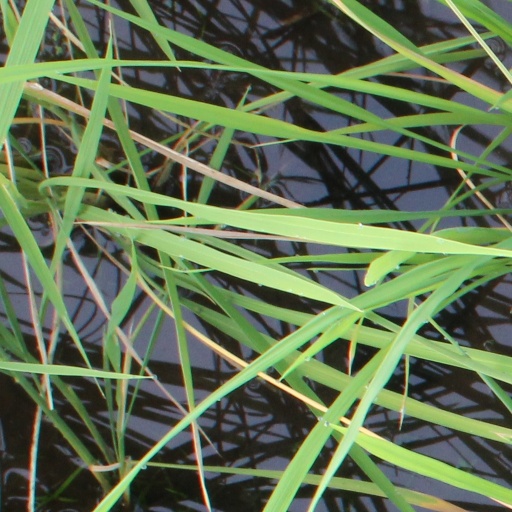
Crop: rice